Euclid, Ohio

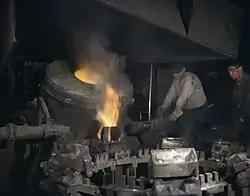
Workers in Euclid during World War II

Euclid is home to the Euclid Pony Baseball League, founded in 1951; the annual CABA High School World Series baseball tournament, and the Greater Cleveland Slo-Pitch Softball Hall of Fame